Saratoga (musical)

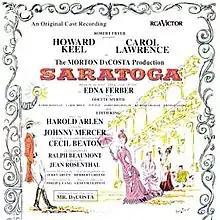
Original Recording

Saratoga is a 1959 musical with a book by Morton DaCosta, lyrics by Johnny Mercer, and music by Harold Arlen.